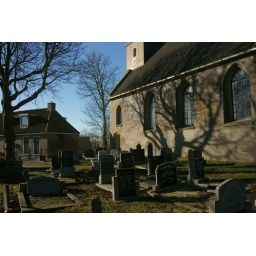
graveyard, church and vicar's house in a very little village. Four streets and a square grass place in the &amp;quot;center&amp;quot;.